Tyrant

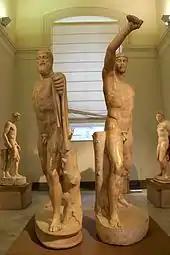
A sculptural pairing of Harmodius and Aristogeiton, who became known as the tyrannicides after they killed Hipparchus and were the preeminent symbol of Athenian democracy

Athens hosted its tyrants late in the Archaic period. In Athens, the inhabitants first gave the title of tyrant to Peisistratos (a relative of Solon, the Athenian lawgiver) who succeeded in 546 BC, after two failed attempts, to install himself as tyrant. Supported by the prosperity of the peasantry and landowning interests of the plain, which was prospering from the rise of olive oil exports, as well as his clients from Marathon, he managed to achieve absolute power. Through an ambitious program of public works, which included fostering the state cult of Athena; encouraging the creation of festivals; supporting the Panathenaic Games in which prizes were jars of olive oil; and supporting the Dionysia (ultimately leading to the development of Athenian drama), Peisistratos managed to maintain his personal popularity.